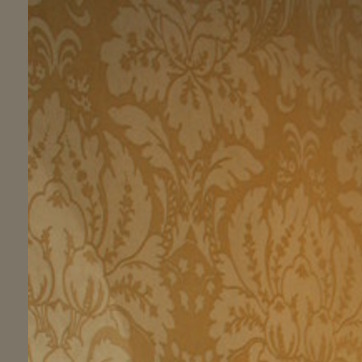
Material: wallpaper